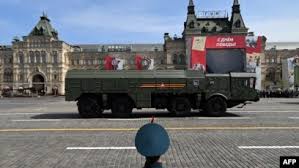
Label: Iskander